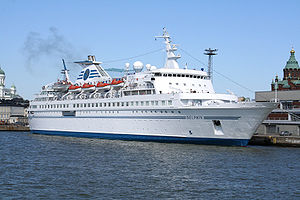
Krydstogtskibe i København 2014 / Krydstogtskibe i København 2014
Delphin i Helsinki i 2009
Krydstogtskibe i København 2014 er en oversigt over de krydstogtskibe, der lagde til kaj i Københavns Havn i krydstogtsæsonen 2014, der startede den 7. april og sluttede den 17. oktober. Jule-anløbene omfattede to anløb hhv. den 14. og 23. december. Oversigten er baseret på den liste, som er offentliggjort på Copenhagen Malmö Ports hjemmeside.